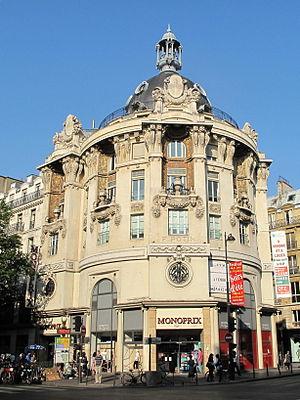
Siège de l'ancienne société Félix Potin
Félix Potin est une enseigne française de distribution créée par l'épicier Félix Potin au milieu du XIXᵉ siècle, et qui perdura jusqu'à la fin du XXᵉ siècle.